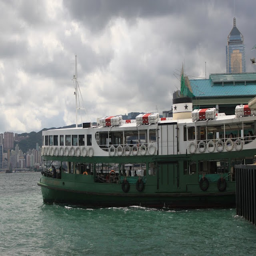
mass transportation system connects and back